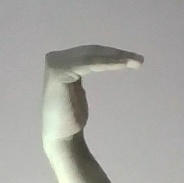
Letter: haa